Bhawani Mall

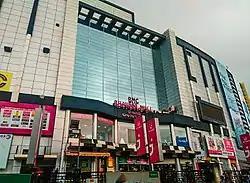
BMC Bhawani Mall

BMC Bhawani Mall is a five storied shopping mall complex located at Saheed Nagar, Bhubaneswar in the state of Odisha, India. The shopping destination is spread over a floor area of six hundred thousand square feet. Publicly opened in 2012, the mall is the second largest mall in Bhubaneswar, following the Nexus Esplanade. The mall has a total commercial space of 600,000 sq ft spread over five floors designed by the Kolkata based, Bhawani Constructions.